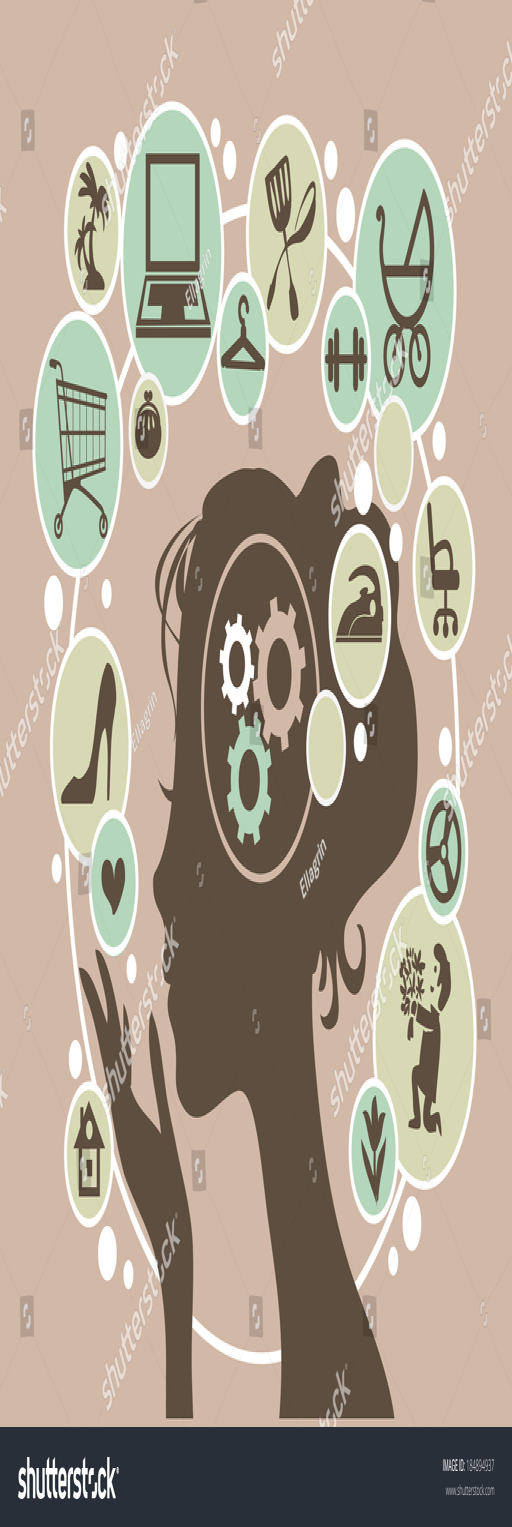
head of a young modern woman and her thoughts .